Amnon Lord

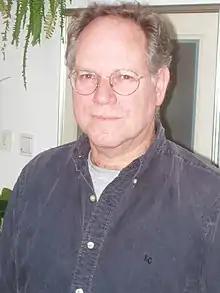
Amnon Lord

Amnon Lord (born 1952, Kibbutz Ein Dor, Israel), is an Israeli journalist with the daily newspaper Makor Rishon.